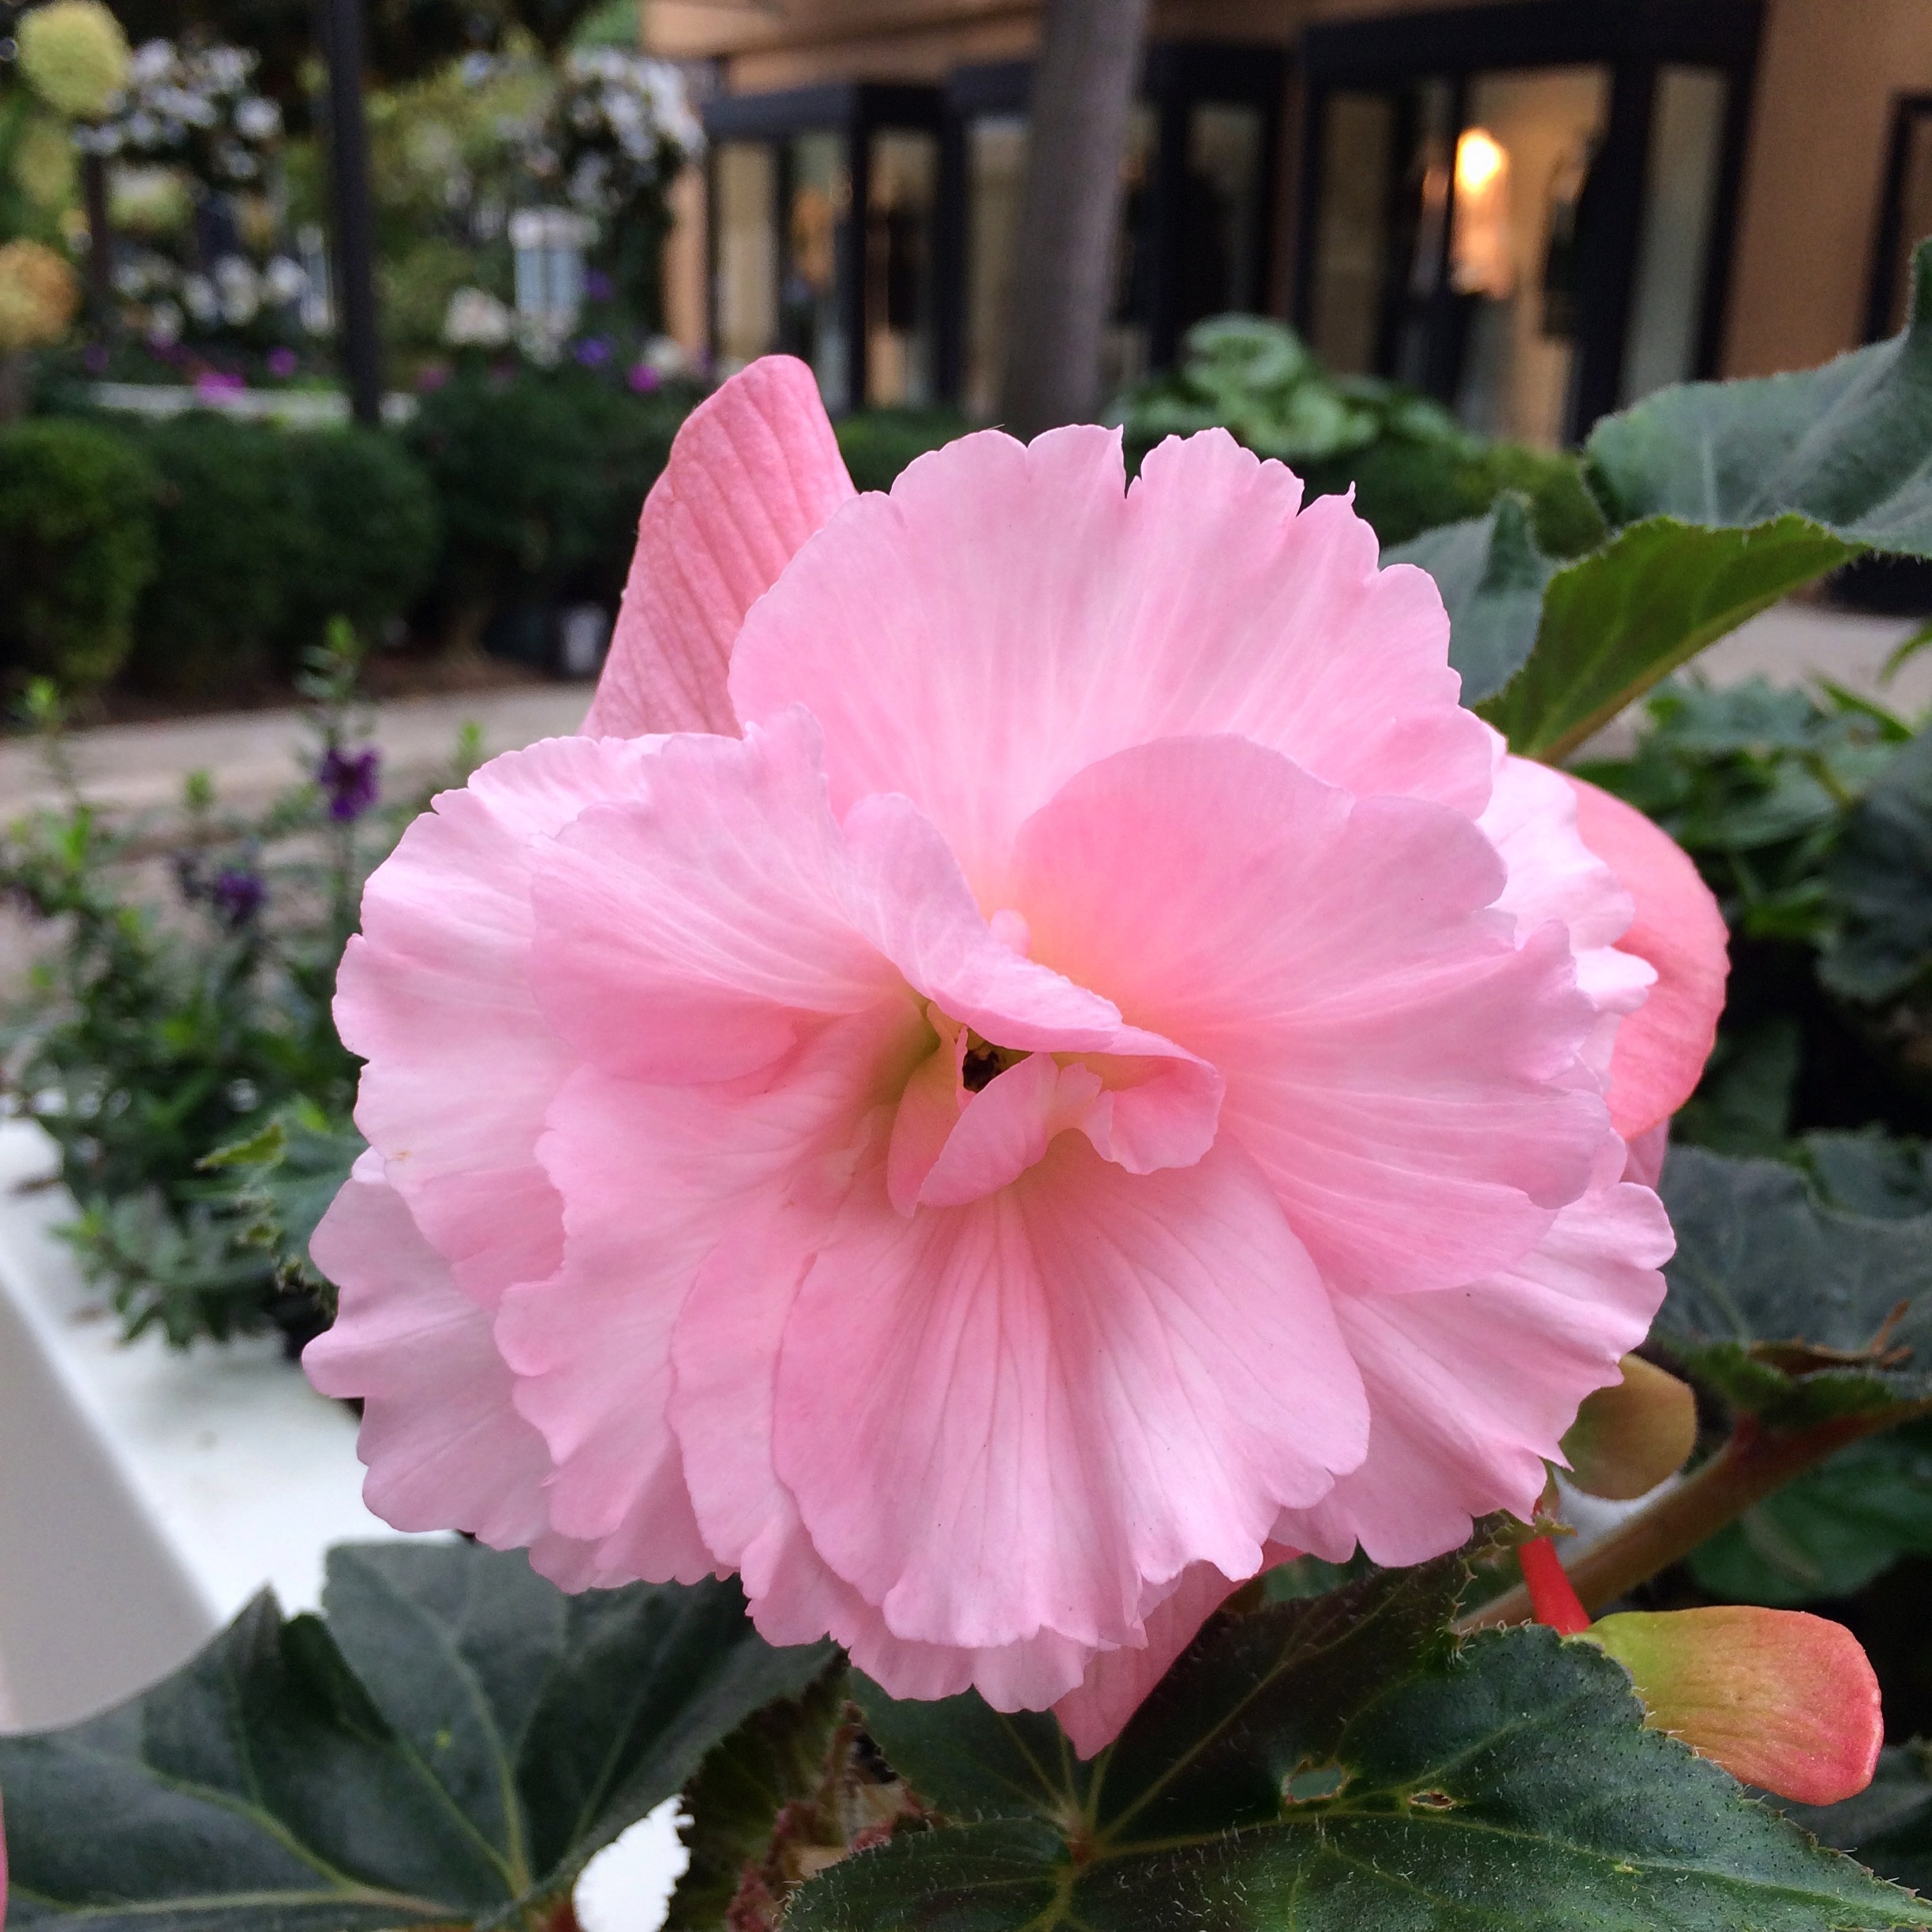
nature, blossom, plant, flower, petal, bloom, summer, decoration, green, color, natural, botany, colorful, pink, flora, botanical, geranium, design, hibiscus, flowering plant, chinese hibiscus, annual plant, land plant